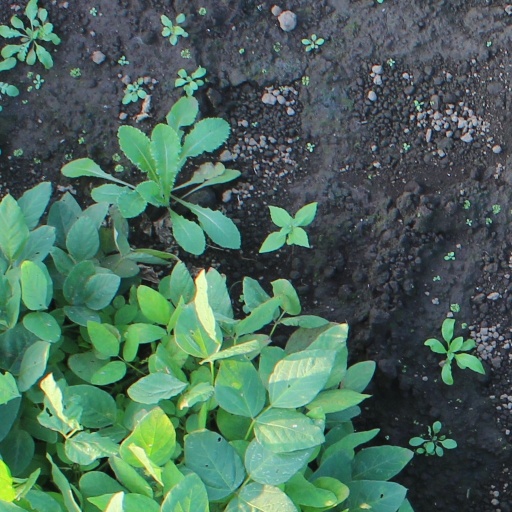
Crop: soybean